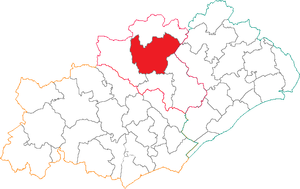
Situation du canton dans le département de l'Hérault.
Le canton de Lodève est une division administrative française situé dans le département de l'Hérault, dans l'arrondissement de Lodève.
Le Rivernoux est un cours d'eau du département de l'Hérault en région Occitanie et un affluent de la Lergue, donc un sous affluent de l'Hérault.